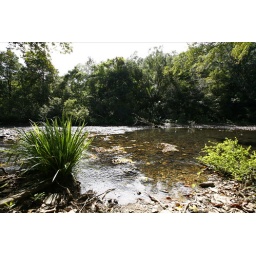
A quiet spot we stopped at by the river for a cup of tea while on the Bloomfield track